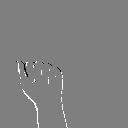
ASL letter: a